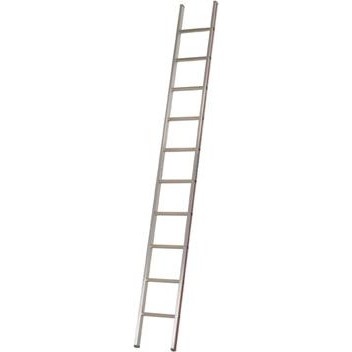
Scara cu 6 trepte, cu picioare montate prin presare, 1.78 m, HYMER
Scara cu trepte, cu picioare montate prin presare Material: aluminiu Trepte cu nervuri, antiderapante, realizate din profil laminat Lățimea interioară a scării: 300 mm Cu picioare de scară montate prin presare Num?r trepte: 6 Profiluri laterale aprox.: 60 mm Lungime scar? aprox.: 1,78 m În?l?imea de amplasare aprox.: 0,75 m În?l?ime de lucru aprox.: 2,75 m l??ime jos/sus aprox.: 355/355 mm Greutate aprox.: 2,9 kg Text extins: • Cu a?ezare pe picioare
Brand: SEFIRA
Category: Hardware > Tools > Ladders & Scaffolding > Ladders